Tor Brustad

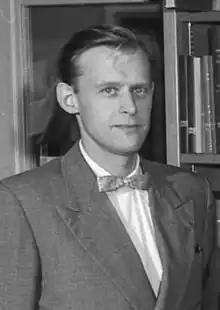
Brustad in 1960

Tor Brustad (20 December 1926 – 12 September 2016) was a Norwegian biophysicist.